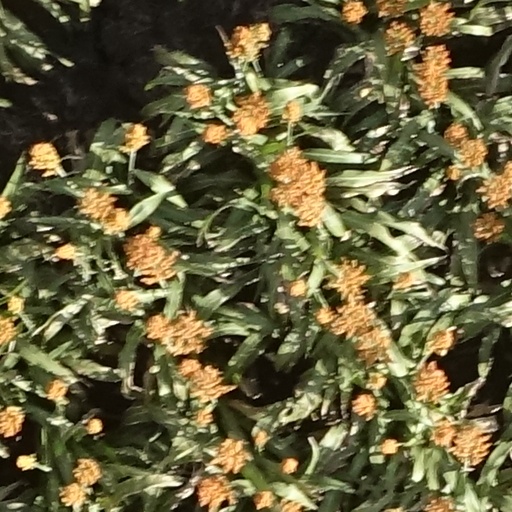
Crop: sorghum